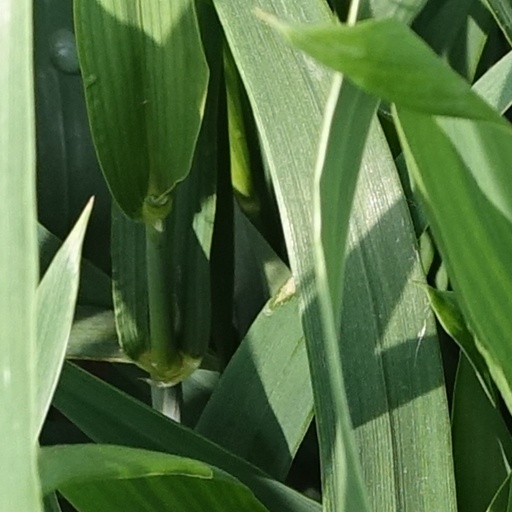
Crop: wheat